Atikokan

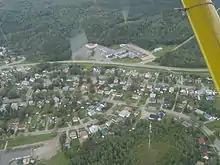
Partial view of Atikokan as seen from above

Atikokan is served by one separate school (administered by the Northwest Catholic District School Board) and one public school (administered by the Rainy River District School Board).